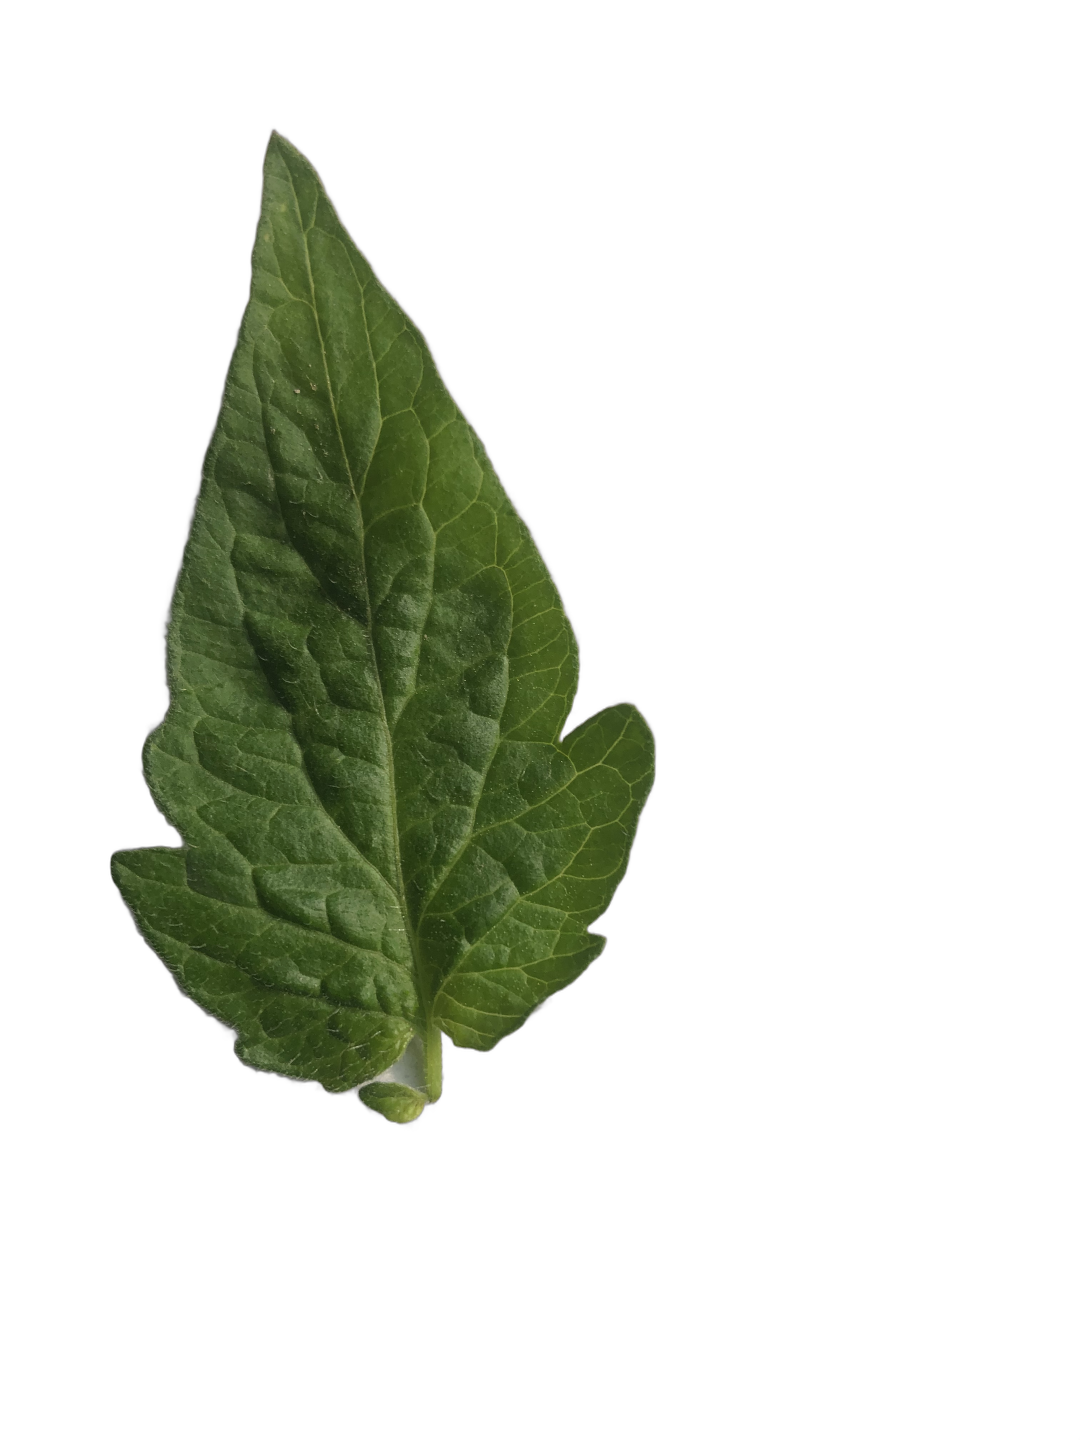
Crop: Tomato
Label: Healthy